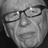
Emotion: sad